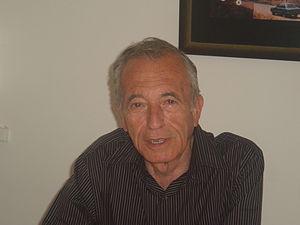
Gideon Ezra, né le 30 juin 1937 à Jérusalem et mort le 17 mai 2012, est un parlementaire à la Knesset israélienne. Ministre de l'environnement du 18 janvier 2006 au 31 mars 2009.